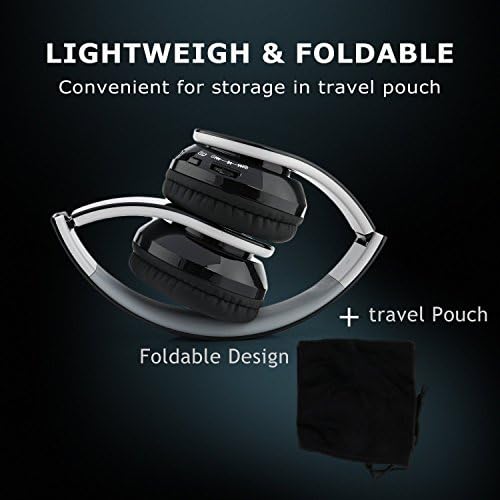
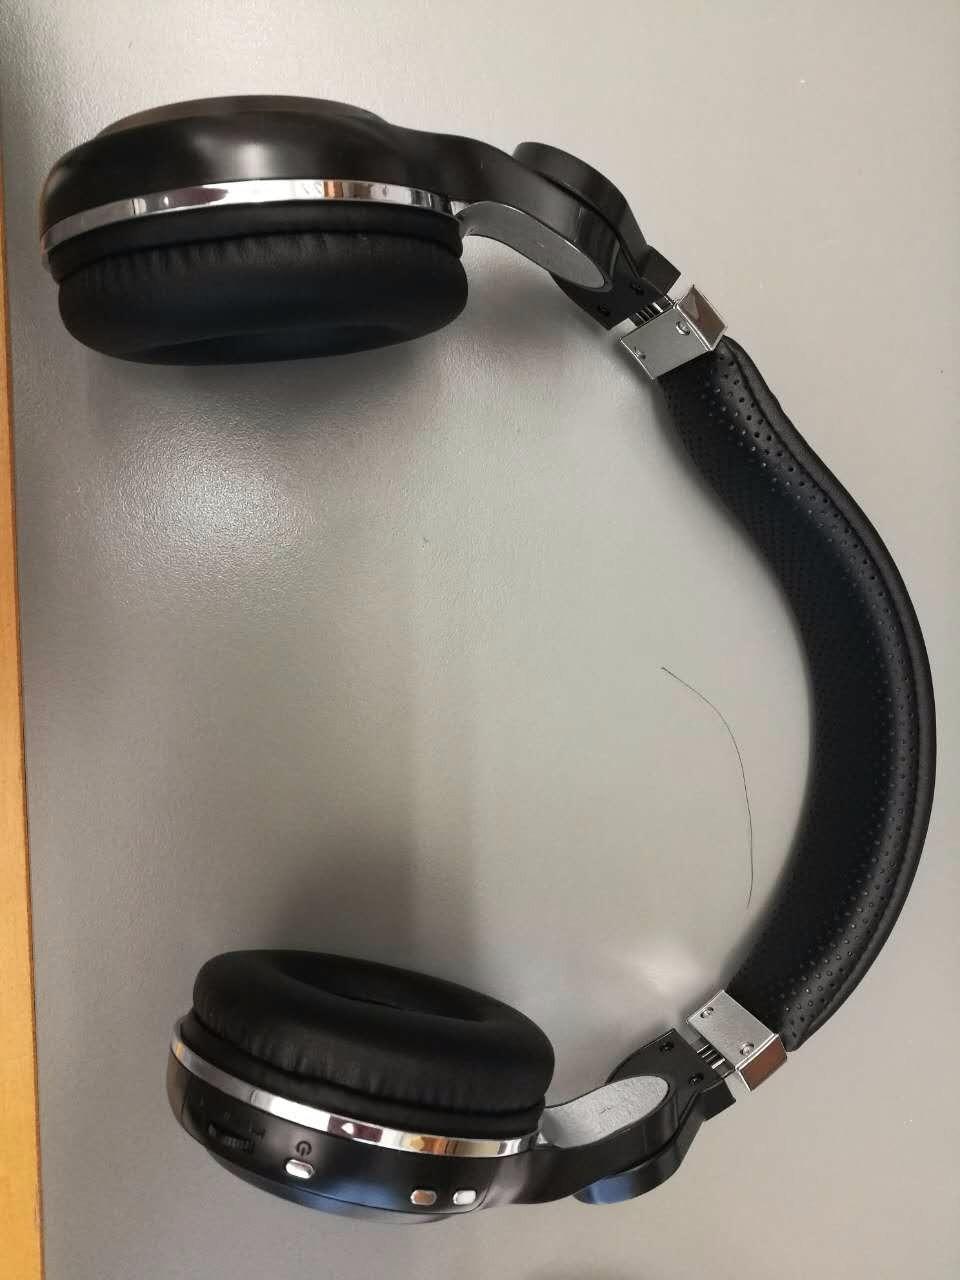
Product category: headphones
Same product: no